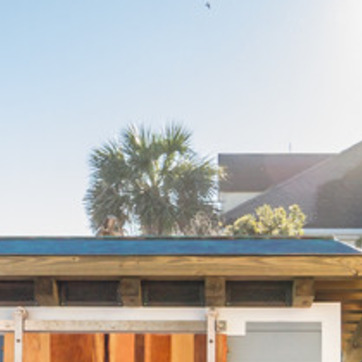
Material: foliage